Henley Royal Regatta

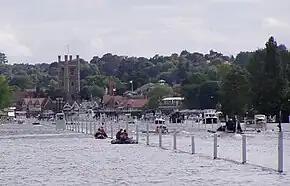
A race taking place at the 2004 regatta

Henley Royal Regatta (or Henley Regatta, its original name pre-dating Royal patronage) is a rowing event held annually on the River Thames by the town of Henley-on-Thames, England. It was established on 26 March 1839. It differs from the three other regattas rowed over approximately the same course, Henley Women's Regatta, Henley Masters Regatta, and Henley Town and Visitors' Regatta, each of which is an entirely separate event.